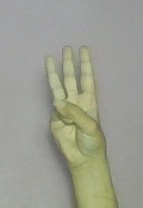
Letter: thaa